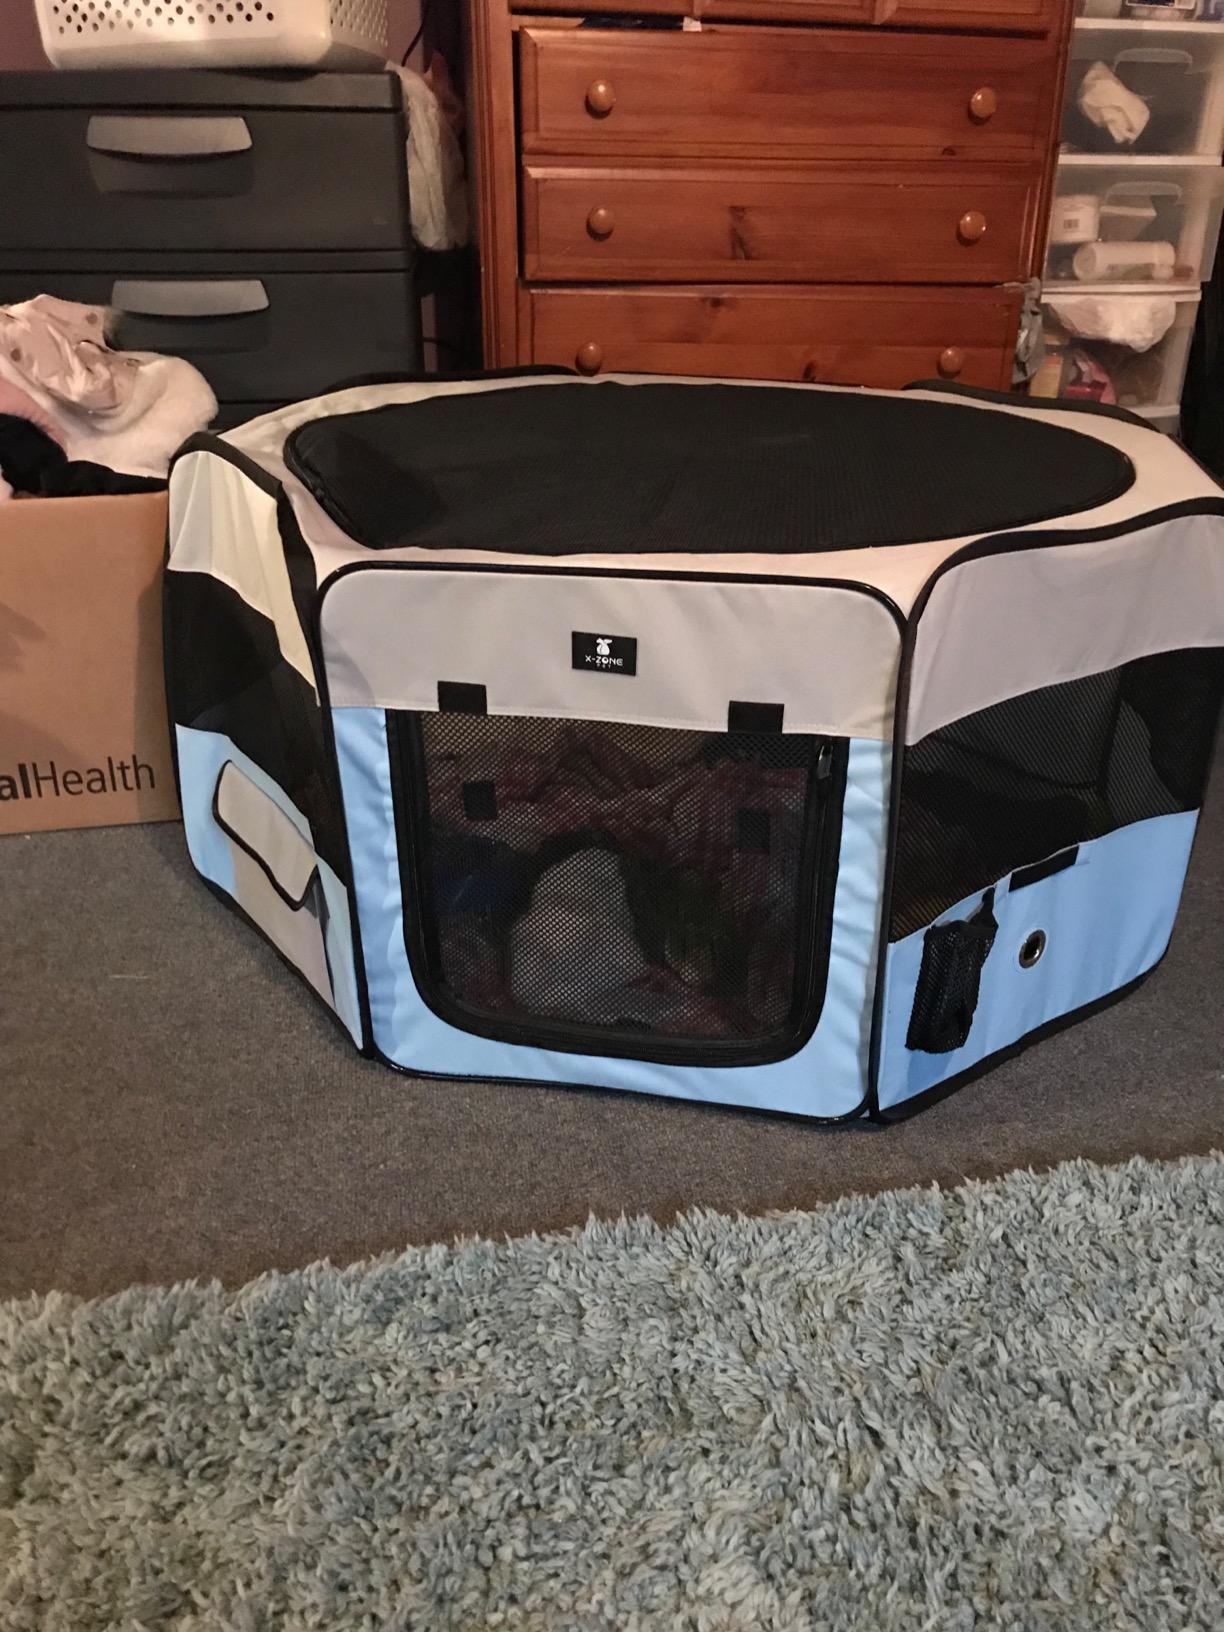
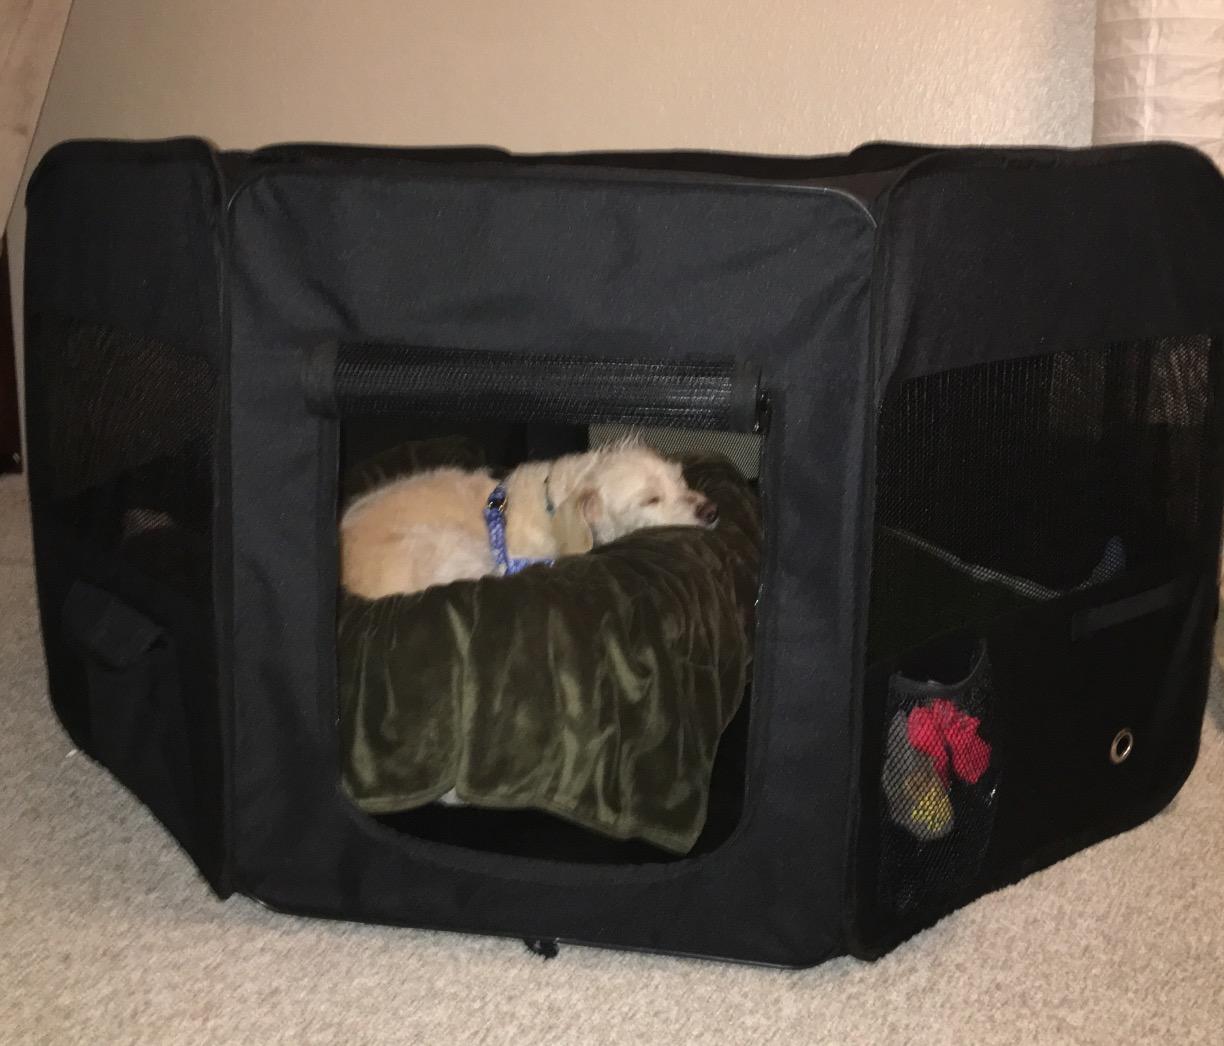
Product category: items_kennel
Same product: no